South African Class 16C 4-6-2

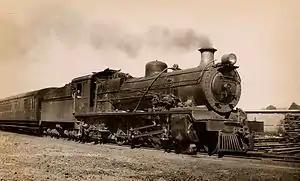
Class 16C no. 825, as built, with Belpaire firebox

During 1919, the South African Railways placed ten Class 16C steam locomotives with a 4-6-2 Pacific type wheel arrangement in mainline passenger service. Another twenty entered service in 1922. Unlike the earlier Classes 16 and 16B, these locomotives had combustion chambers.